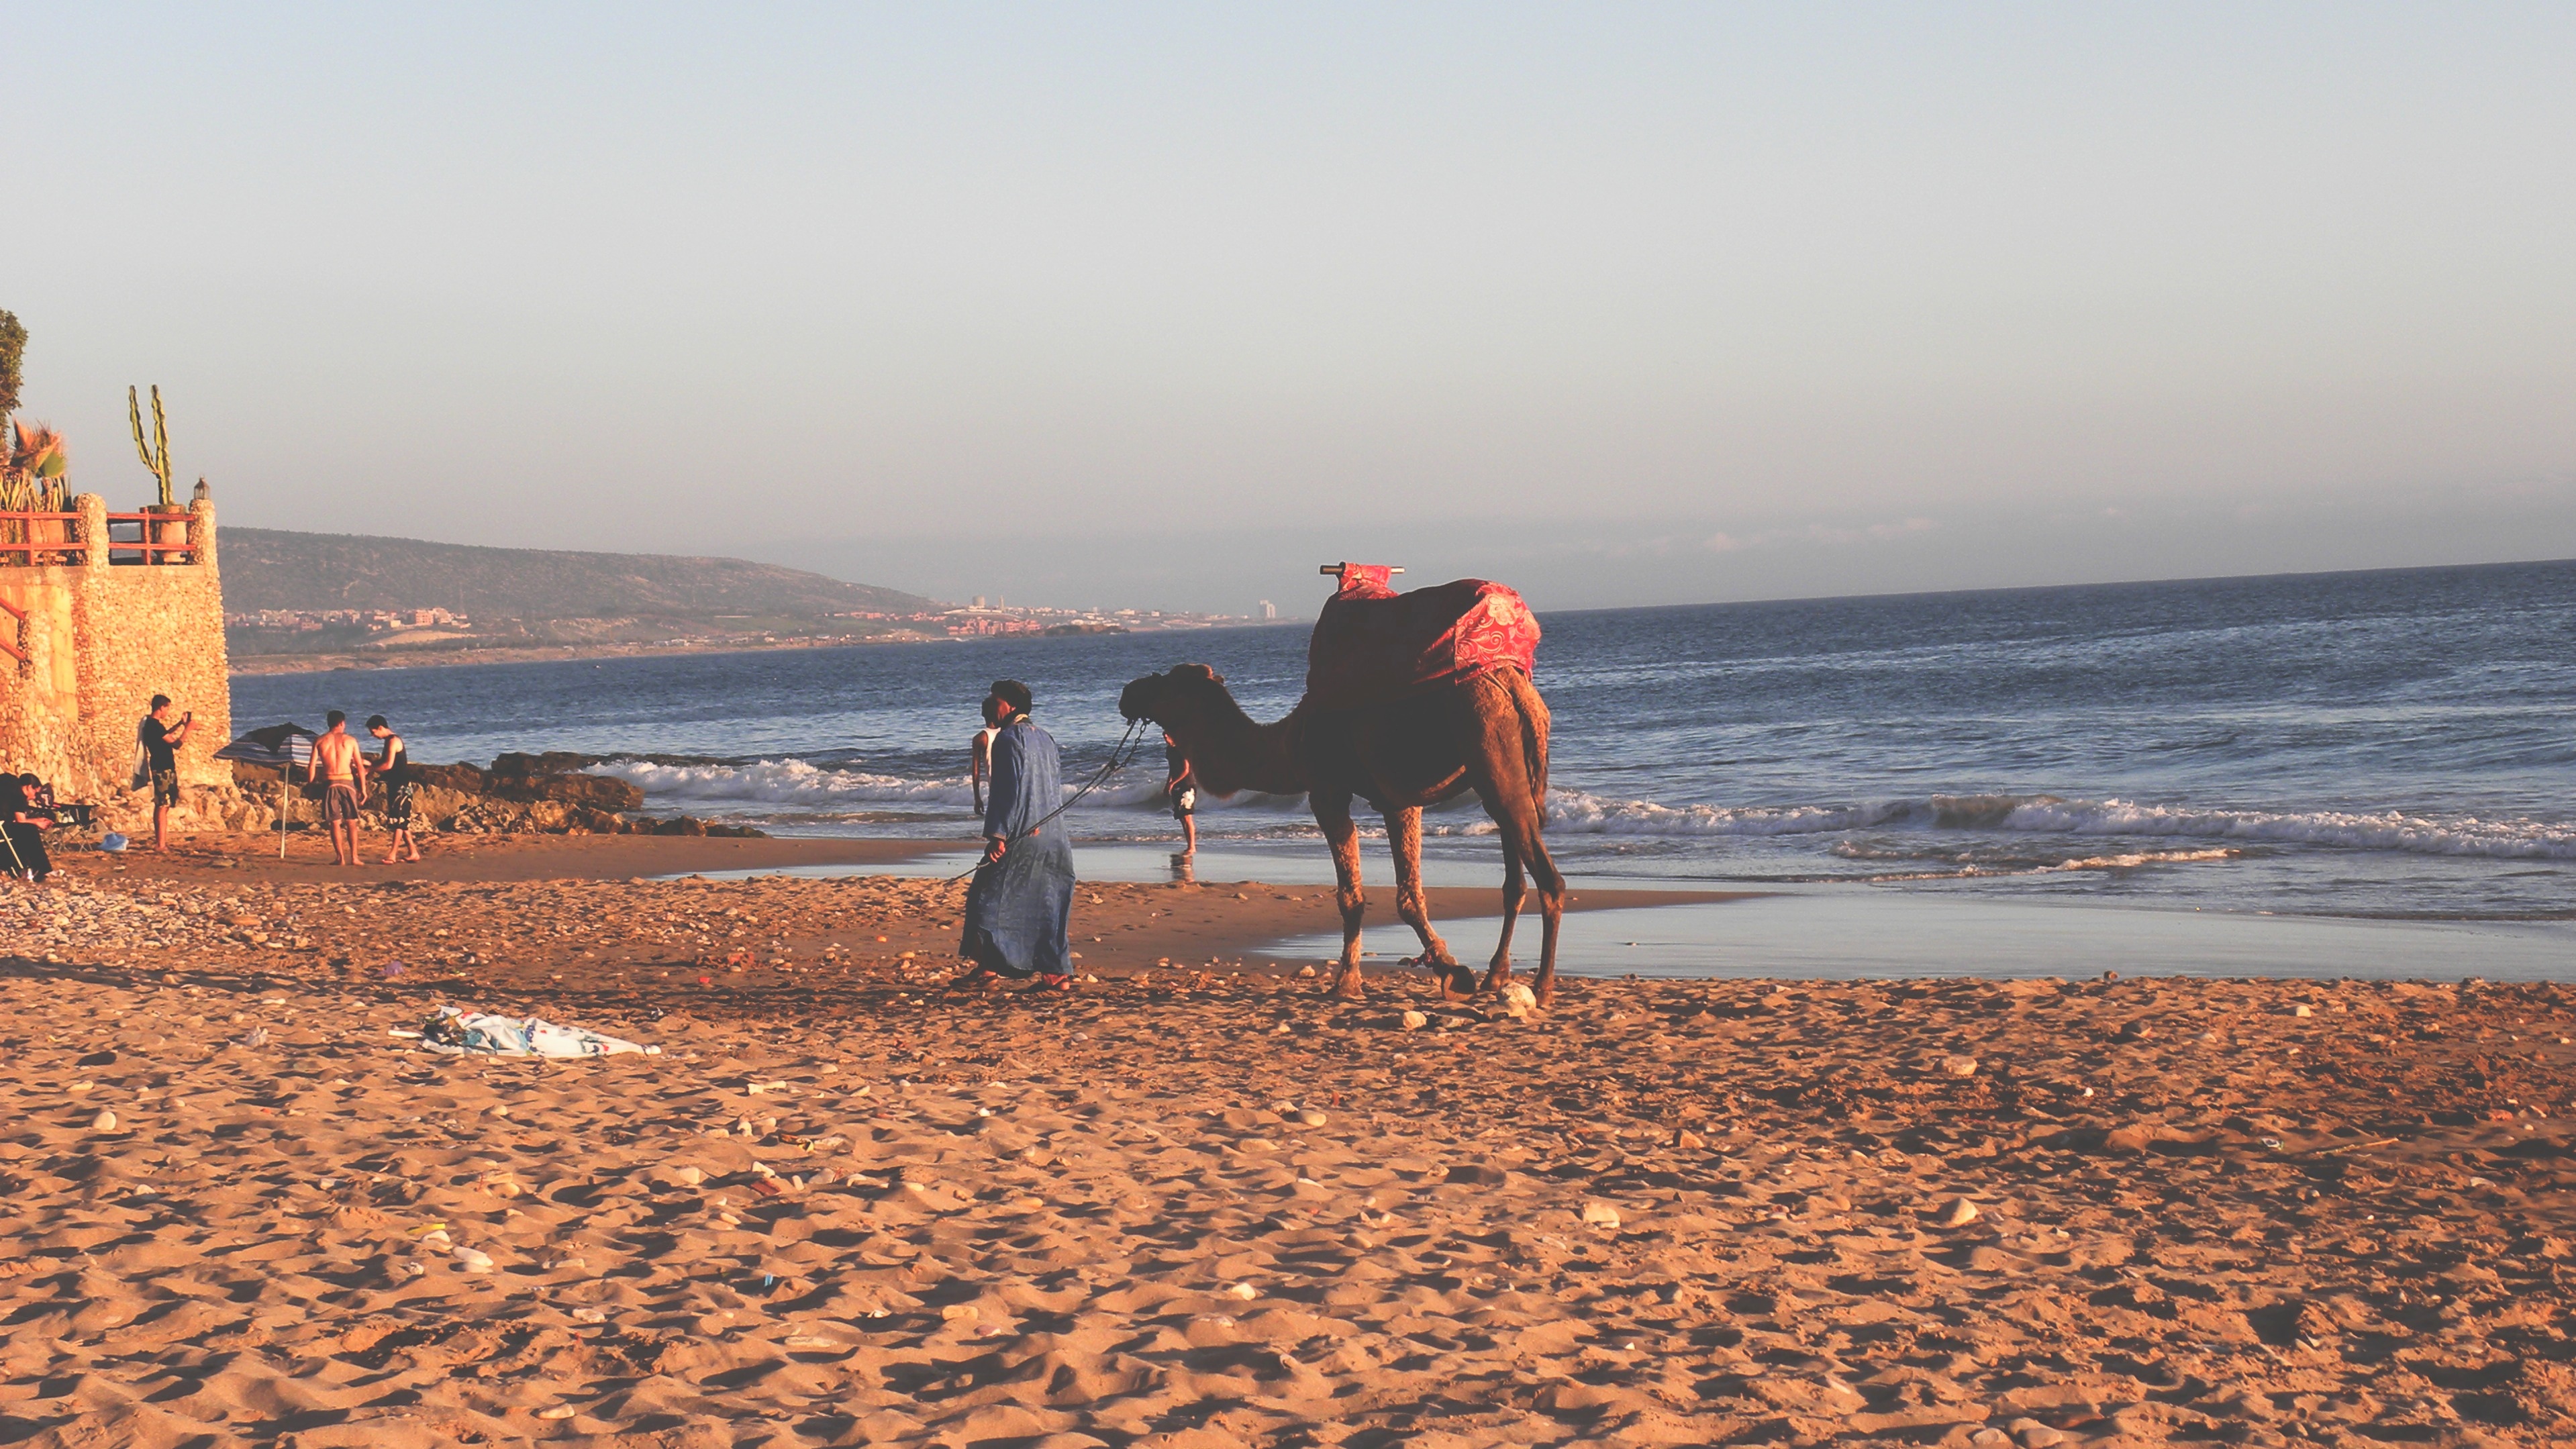
beach, landscape, sea, coast, sand, ocean, horizon, sunset, morning, shore, wave, vacation, bay, body of water, cape, natural environment